Turpan Karez Paradise

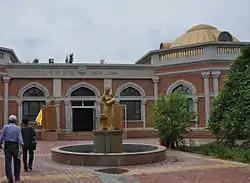
The entrance to the museum of Turpan Karez Paradise

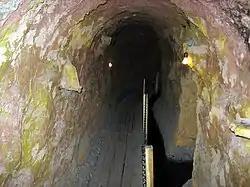
An underground corridor of a Turpan karez

Turpan Karez Paradise is a museum featuring Turpan's karez water management system in Turpan, a city in the Turpan Depression, Xinjiang, China. The karez is a vertical tunnel system connecting wells developed by the Turpan people to irrigate their arid land. The word "karez" means "well" ("karez") in the local Uyghur language. Visitors to the museum can learn about the underground irrigation system in the desert area and see the karez system in operation.